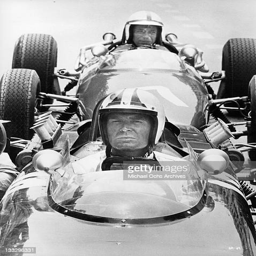
actor sits in front of the race car in a scene from the film